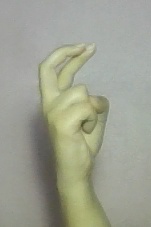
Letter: zay